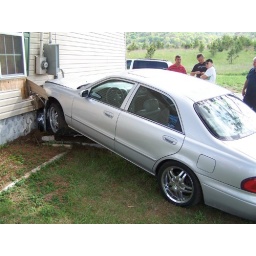
car in the house